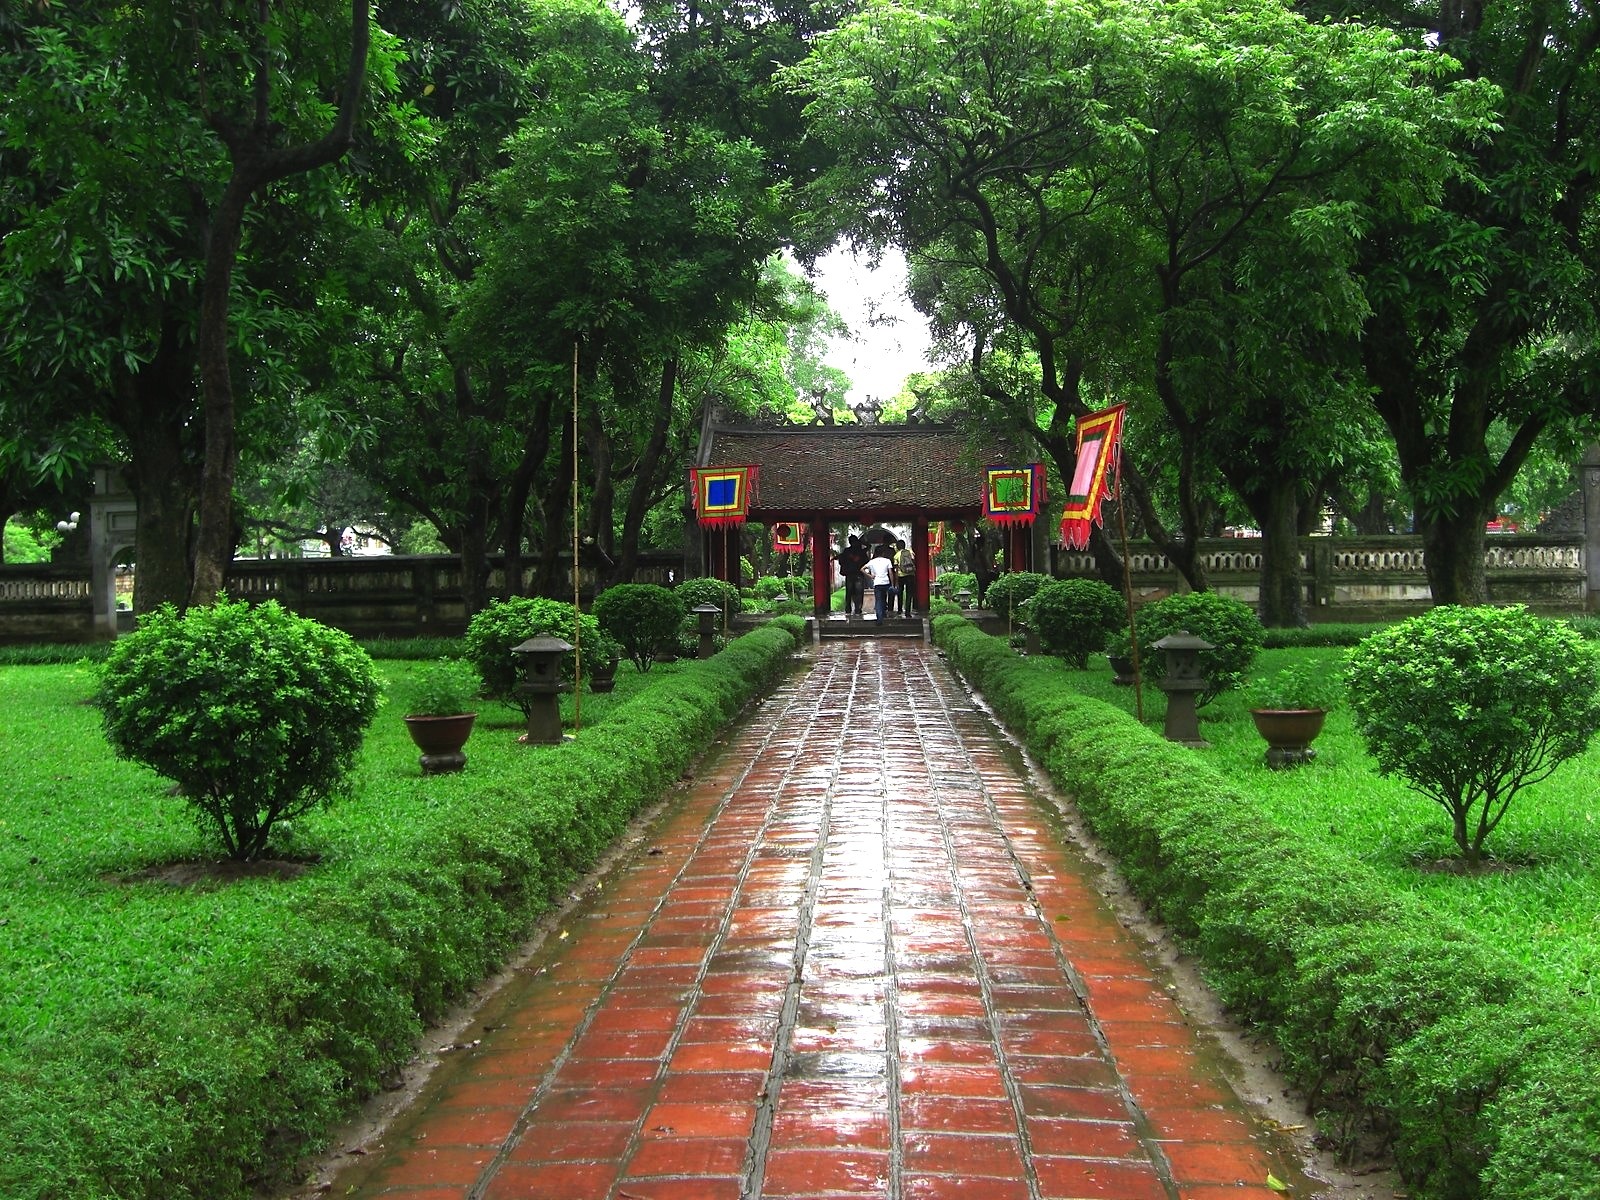
nature, grass, people, lawn, sidewalk, flower, wet, stone, walkway, park, botany, garden, waterway, plants, trees, outside, shrub, damp, botanical garden, estate, yard, vietnam